List of Cheers characters

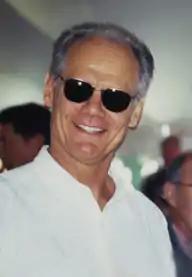
Fred Dryer's auditioning for Sam Malone inspired the creation of Dave Richards.

Dave Richards (Fred Dryer) is a sports commentator, a friend of former baseball player Sam Malone (Ted Danson), and also divorced. In "Sam at Eleven" (1982), Dave wants to interview Sam only because, unbeknownst to Sam, none of the high-profile celebrities at Dave's priorities are available. However, when one of the high-profile sports celebrities (John McEnroe) is finally available, Dave halts his interview with Sam, which puts an end to Sam's second chance at fame.